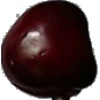
Label: cherry